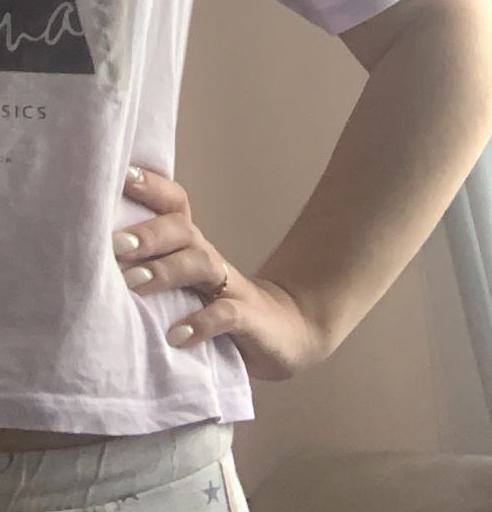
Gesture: no_gesture